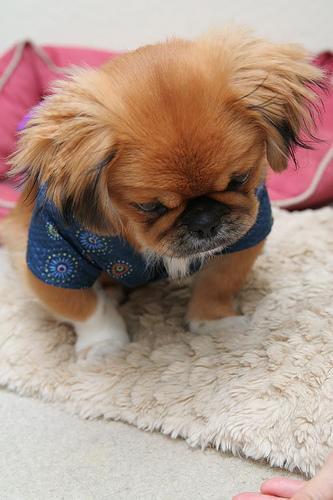
Pekinese